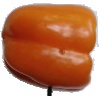
Label: orange_pepper